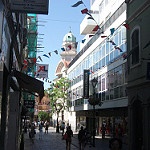
Scene: Outdoor